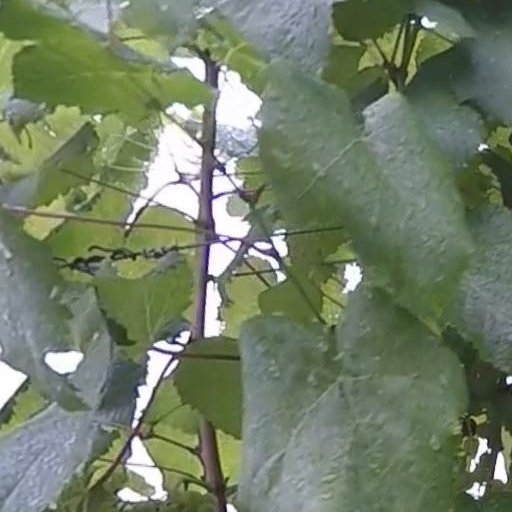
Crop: grape